Ripari Villabruna

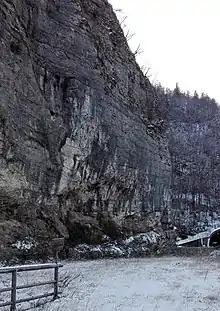

Ripari Villabruna is a small rock shelter in northern Italy with Mesolithic burial remains. It contains several Cro-Magnon burials, with bodies and grave goods dated to 14,000 years BP. The site has added greatly to the understanding of the Mesolithic development of medical and religious practices in early human communities.